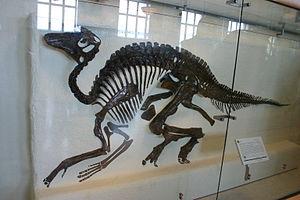
Procheneosaurus est un ancien nom de genre de dinosaures aujourd'hui abandonné qui avait été créé après la découverte de petits crânes d'hadrosauridés avec de petits dômes au-dessus des yeux. On croit maintenant que ces restes appartiennent en fait à différentes espèces de juvéniles de plusieurs genres d'hadrosauridés à crête.